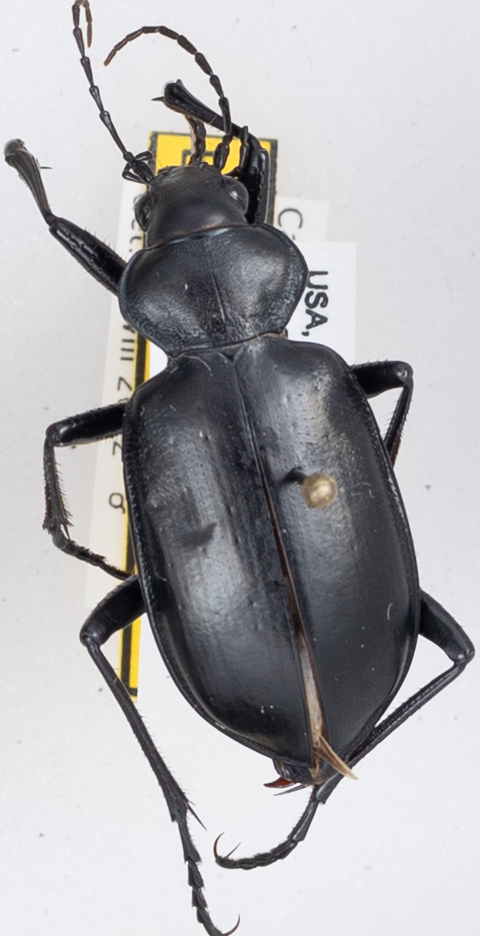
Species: Calosoma peregrinator
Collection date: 2021-08-03
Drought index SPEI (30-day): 0.54
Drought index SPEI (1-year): -1.01
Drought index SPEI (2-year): -0.32